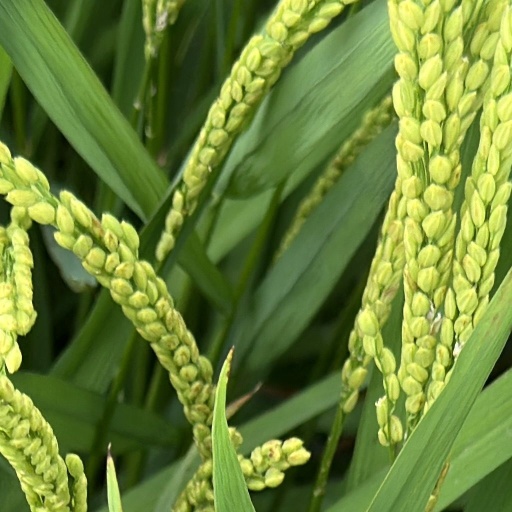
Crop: rice